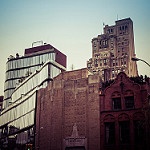
Scene: Outdoor